Leo Sirota

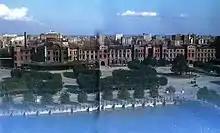
Tokyo Station and its environs in 1945 "(photo by Gaetano Faillace)"

Worsening shortages of fuel and food drove Sirota to forage for anything edible in the surrounding areas, as well as find and chop his own firewood. He did this despite his wife's concerns that he could injure his hands. The Swiss diplomatic legation successfully negotiated with the Japanese government for allocations of rations that they would distribute to Europeans in Karuizawa. Local Japanese were hesitant to provide food to foreign residents as many feared being scrutinized by the Tokkō, but some helped him surreptitiously. Sirota recalled one such episode in a 1954 interview with "Theatre Arts":